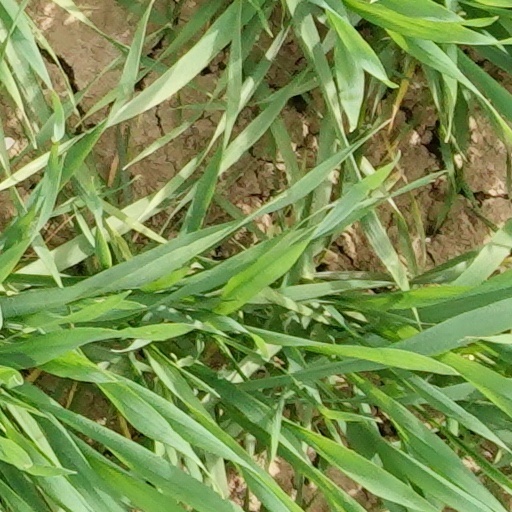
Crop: wheat